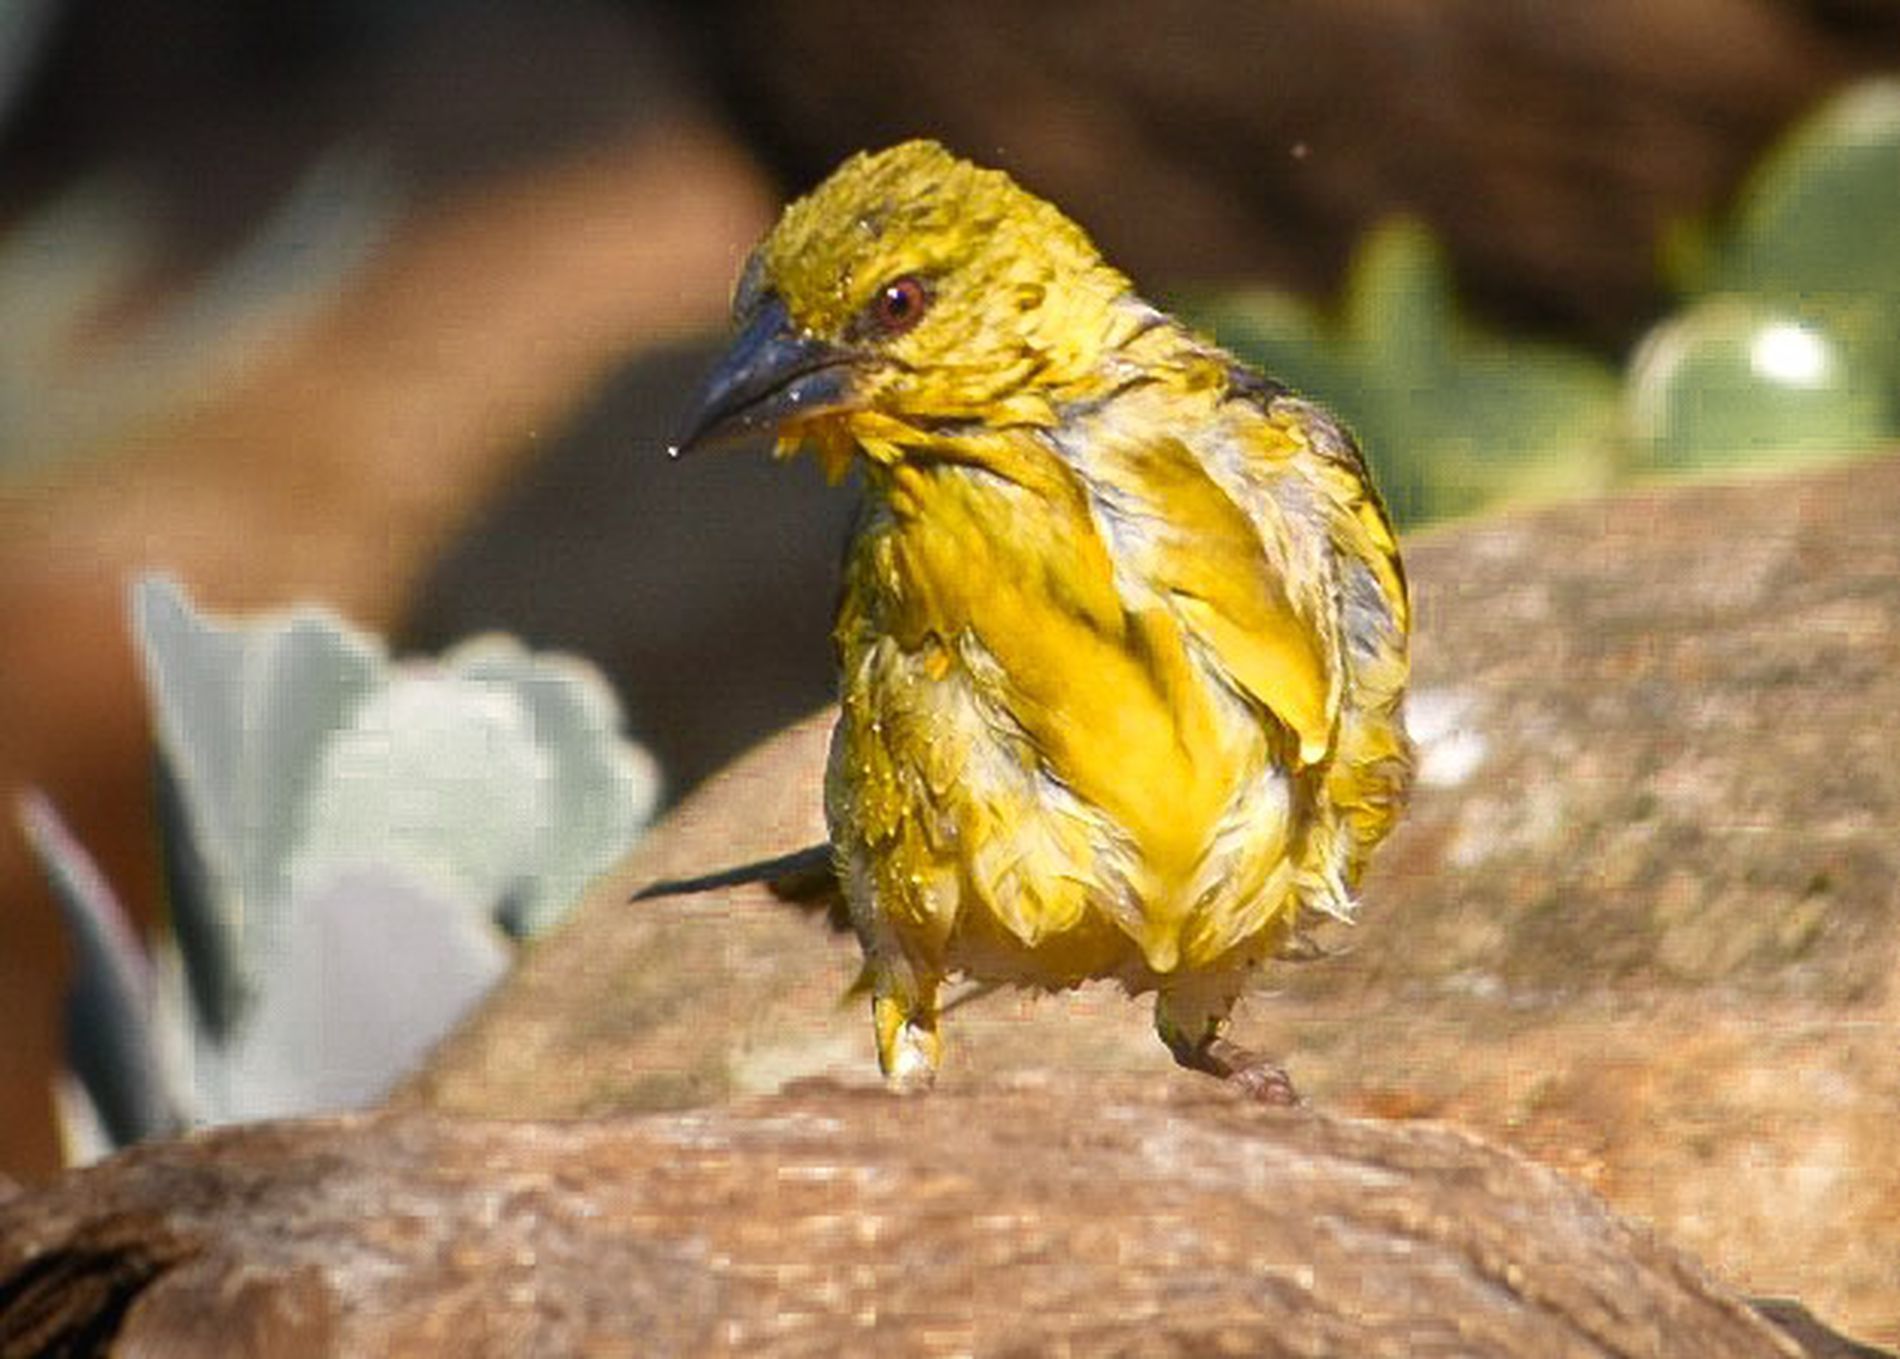
Wet Weaver Bird
image of a small, bright yellow bird perched on a rough, light brown texture, possibly a rock or the ground. The bird appears wet, with its feathers somewhat ruffled and flattened against its body.
A close up image taken in daylight in a color palette of shades of yellow, hint of black, grayish against an earthy, muted background. The frame focuses tightly on the weaver bird, allowing for a detailed view of its plumage, beak, and eyes. The overall mood is natural and cute.
Labels: Animal, Bird, Finch, Beak, Canary, Rock, Blurred background
Camera: NIKON CORPORATION NIKON D3400
Lens: AF-S DX VR Nikkor 55-300mm 4.5-5.6G ED
Aperture: F5.6
Exposure: 1/1000 sec
ISO: 400
Focal length: 300